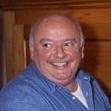
Age: 53